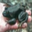
Label: frog